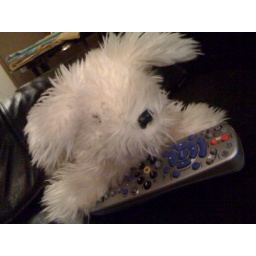
Remote stealing, white puppy - hand over the remote and no one gets hurt...